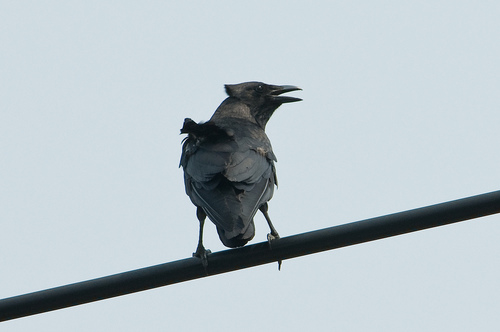
this bird has a black, fin-like structure on it's crown thats color subsequently matches the rest of its body (black).
this bird has a long and pointed bill, a black eyering, and has black feathers covering its entire body.
all black bird with a tufted head and downward curving bill.
this bird is black with large feathers and has a long, pointy beak.
a bird with ruffled plumage, colored nearly a solid black, with a medium-sized beak and black tarsus.
this bird is all black and has a long, pointy beak.
this bird has wings that are grey and has a long and thick bill
this is a grey-lack bird with a long bill and straight throat.
this bird is all black and has a long, pointy beak.
this bird has a black crown, black primaries, and a black belly.
Species: Fish Crow